1962 in Israel

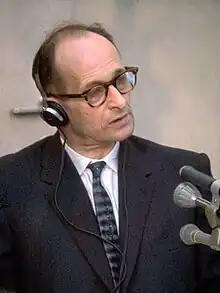
Former SS officer Adolf Eichmann (pictured in 1961) is executed

The most prominent events related to the Israeli–Palestinian conflict which occurred during 1962 include: